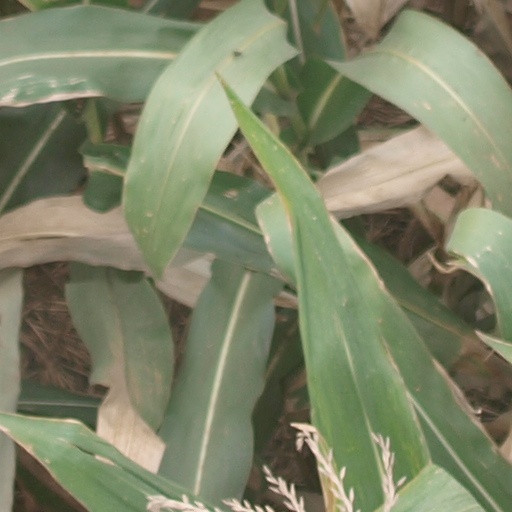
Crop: maize; corn